Chris Freeman (musician)

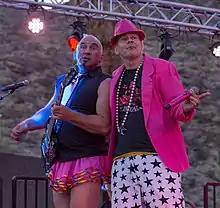
Steve McKnight (left) and Freeman (right) perform with GayC/DC at Palm Springs Pride in Palm Springs, California in 2018.

The band met their guitarist Steve McKnight after Freeman found an ad he posted on the gay personals site DaddyHunt. They also added former Best Revenge bassist Glen Pavan.